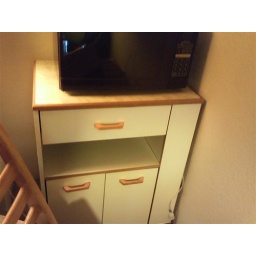
mini bar table with wine holder (side, can't see in pic, 60lbs)